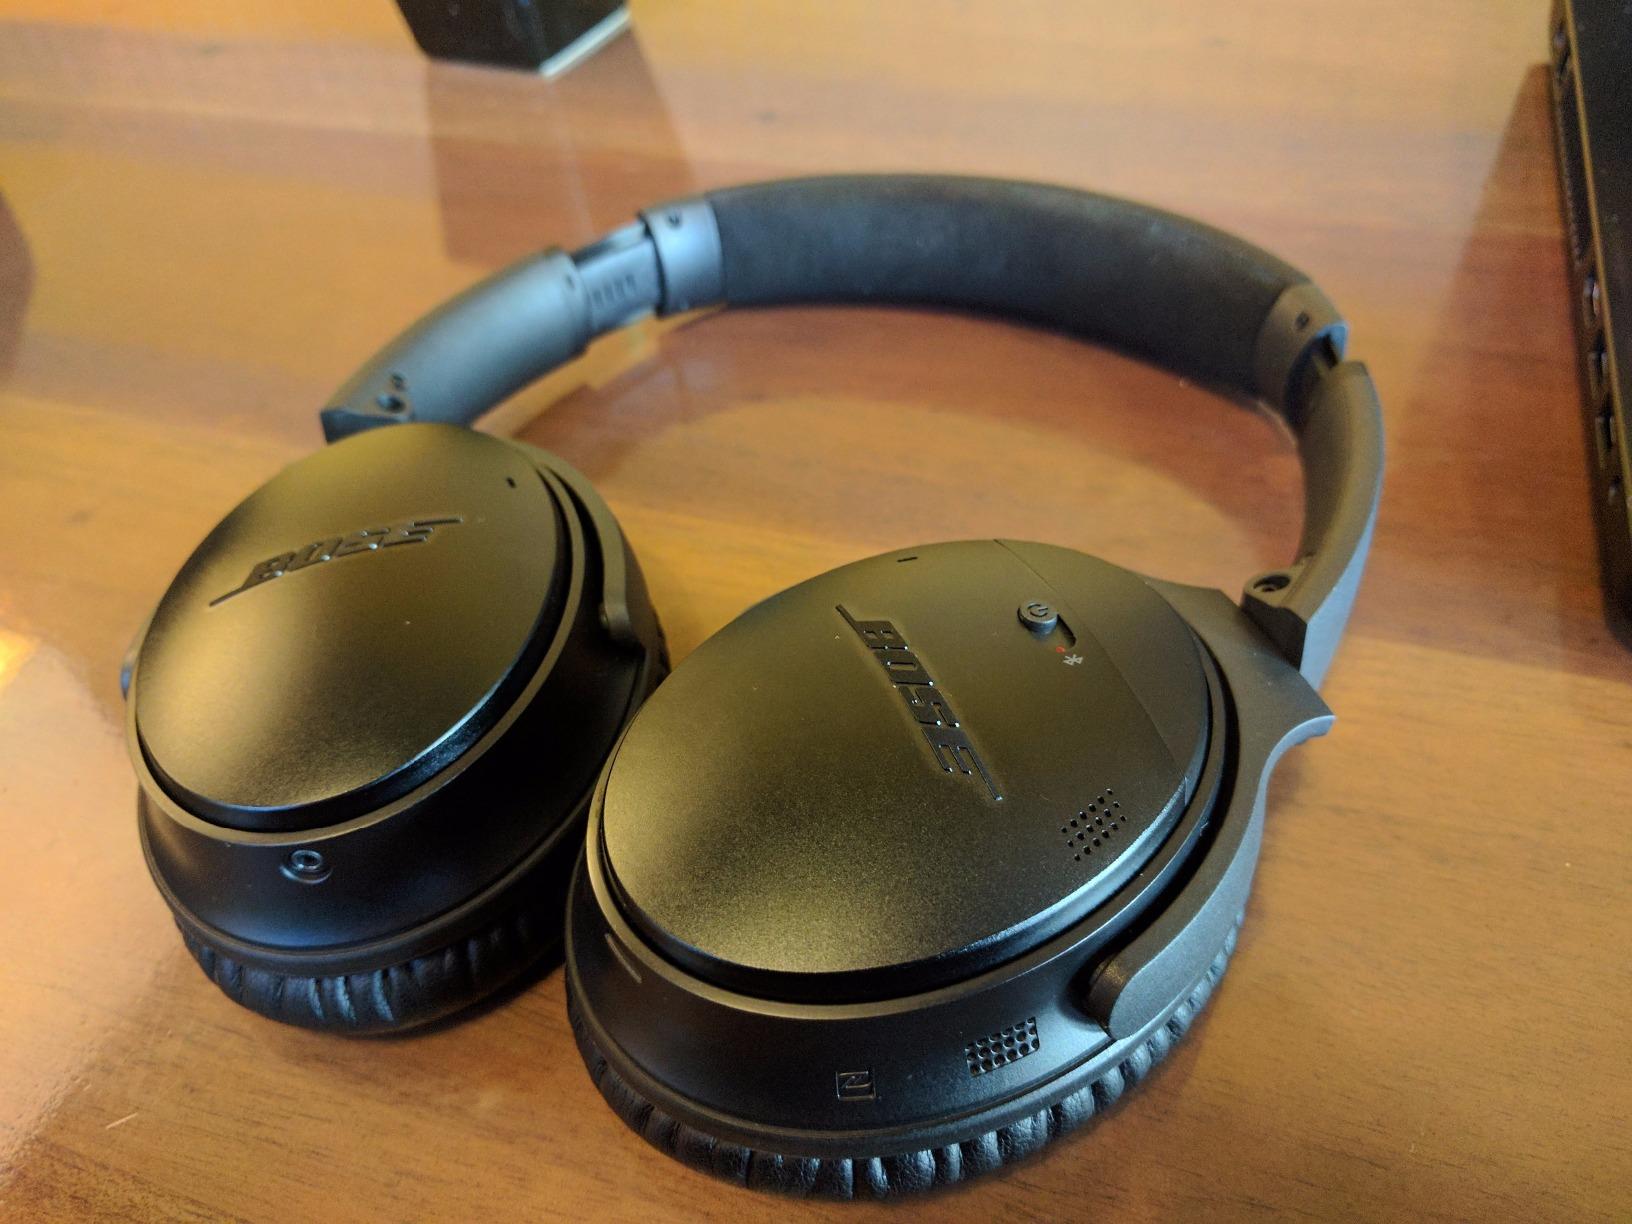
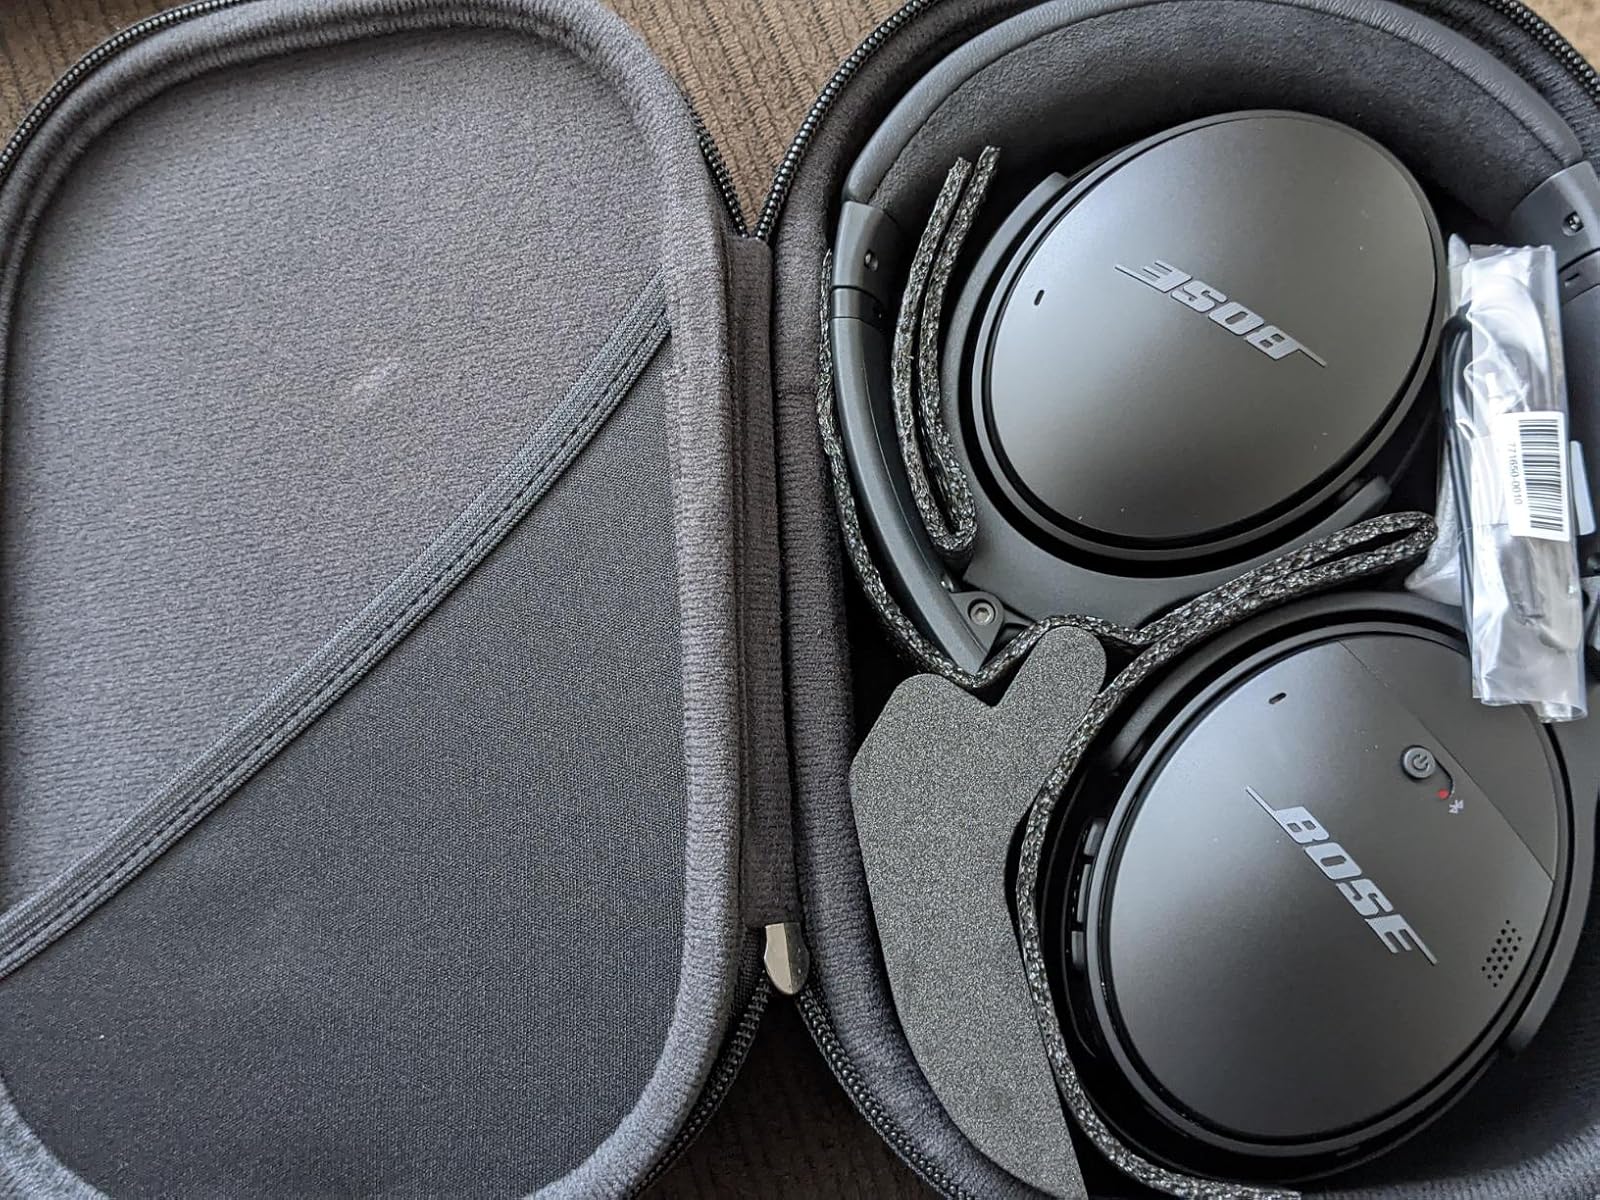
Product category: headphones
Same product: yes